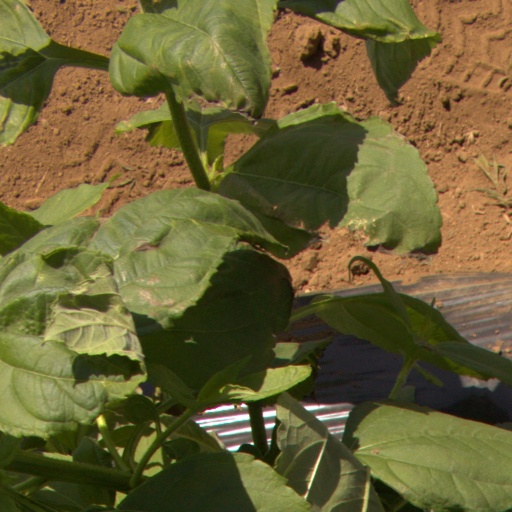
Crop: Jerusalem artichoke